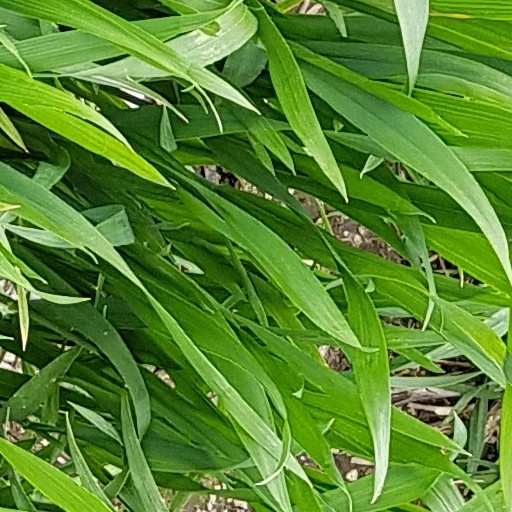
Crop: wheat